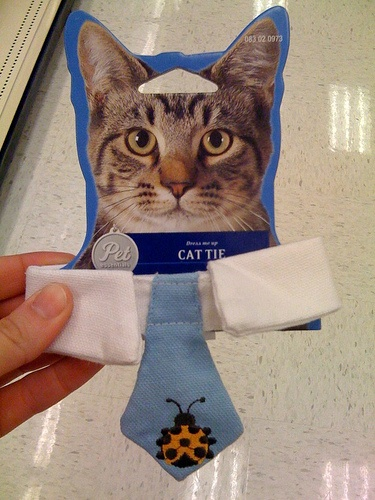
A hand holding a tie intended for a cat to wear.
A cat's tie that has a lady bug image on it.
A novelty collar for a cat resembling a tie
an image of a cat wearing a tie with ladybug
A picture of a tabby cat wearing a small tie for sale.